Cobenzl

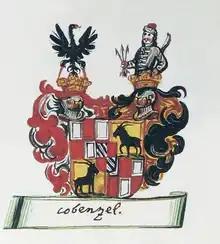
Coat of arms of the Cobenzl family

The Cobenzl family was an Austrian noble family from Carinthia. They had the bulk of their possessions in present-day Slovenia and had an important role in the history of Carniola and the County of Gorizia. Several of its members served as diplomats for the Habsburg rulers.